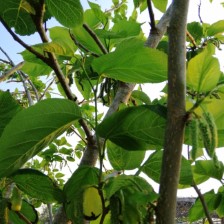
Variety: TaiwanMeacho